Zebra

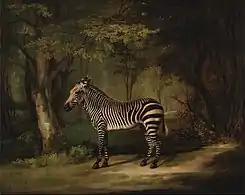
"Zebra" (1763) by George Stubbs. A portrait of Queen Charlotte's zebra

Zebras produce a number of vocalisations and noises. The plains zebra has a distinctive, barking contact call heard as "a-"ha", a-"ha", a-"ha"" or "kwa-ha, kaw-ha, ha, ha". The mountain zebra may produce a similar sound while the call of Grévy's zebra has been described as "something like a hippo's grunt combined with a donkey's wheeze". Loud snorting and rough "gasping" in zebras signals alarm. Squealing is usually made when in pain, but can also be heard in friendly interactions. Zebras also communicate with visual displays, and the flexibility of their lips allows them to make complex facial expressions. Visual displays also consist of head, ear, and tail postures. A zebra may signal an intention to kick by dropping back its ears and whipping its tail. Flattened ears, bared teeth and a waving head may be used as threatening gestures by stallions.